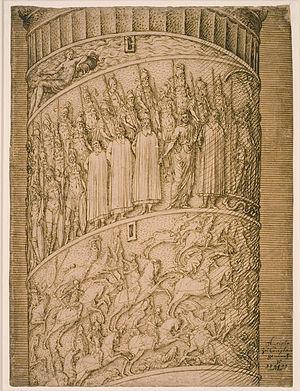
La colonne d'Arcadius est une colonne triomphale érigée en 401 sur le forum d'Arcadius à Constantinople pour commémorer le triomphe de cet empereur sur le parti goth de Gaïnas en 400.